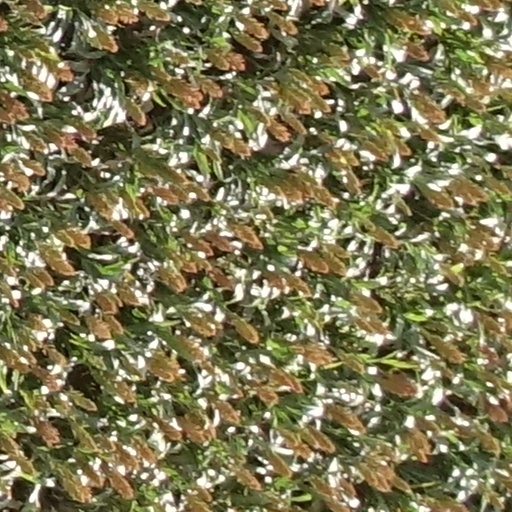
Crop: sorghum